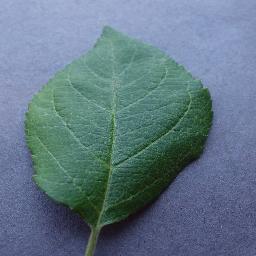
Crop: apple
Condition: healthy